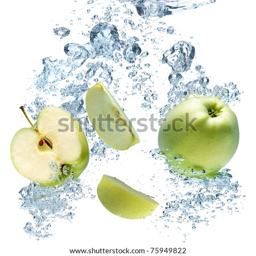
computer hardware business falls deeply under water with a big splash .